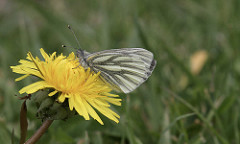
Flower: dandelion